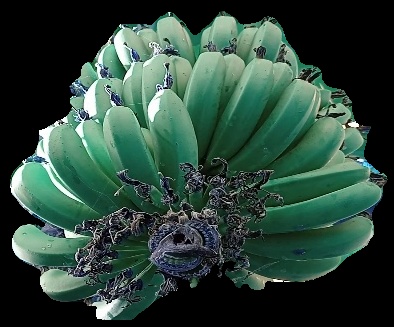
Variety: pachbale
Grade: grade1